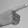
ASL letter: G